Peter Serwan

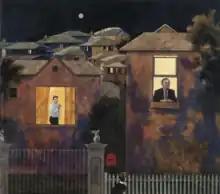
Peter Serwan, "Weltanshuung", 2005, oil on linen, 97 x 112 cm

By 2005, Serwan’s figures were relocated from their backyards, to stand out the front of their houses, or to look out from their front windows. "Weltanschauung" (2005) sees faces stare out of windows, in various states of contemplation. Posed like Renaissance portraits, which the artist intended as a means of conveying that these characters are endowed with a ‘world view’. "Sanctum" (2005), with its basis in the notion of the Trinity, poses three figures, each of them based on people known to the artist, in the setting of an ordinary street, a white dove with wings outstretched above in the dawn sky. Other works relocate characters away from their houses entirely, placing them in sea-side piers, as in "Seafarers" (2001), or bus stops as in "Bus Stop" (2002).